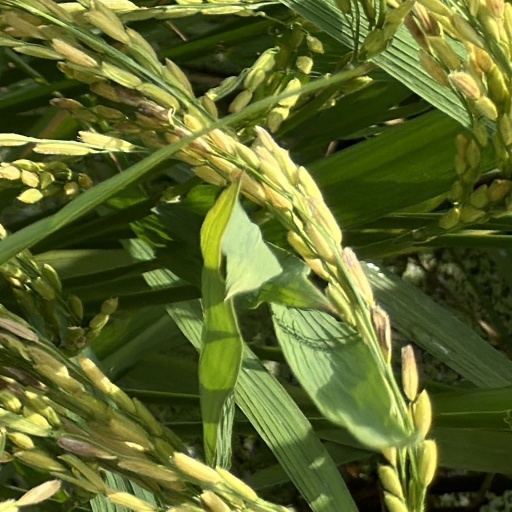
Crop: rice